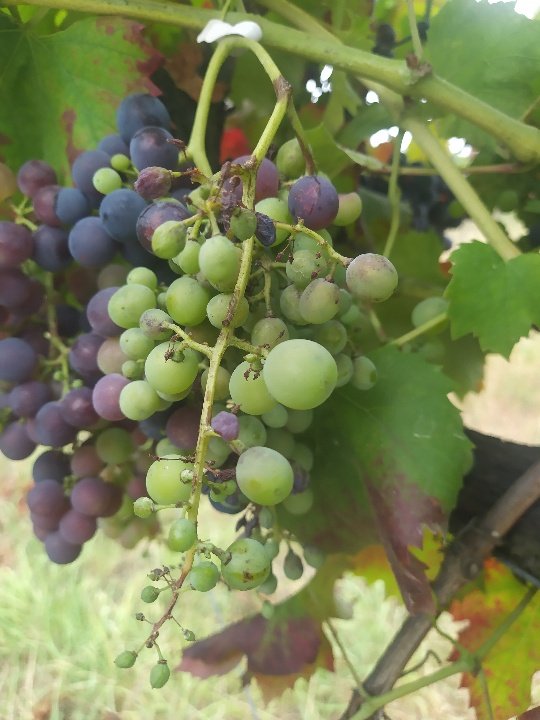
Berries visible: 107
Grape clusters: 1